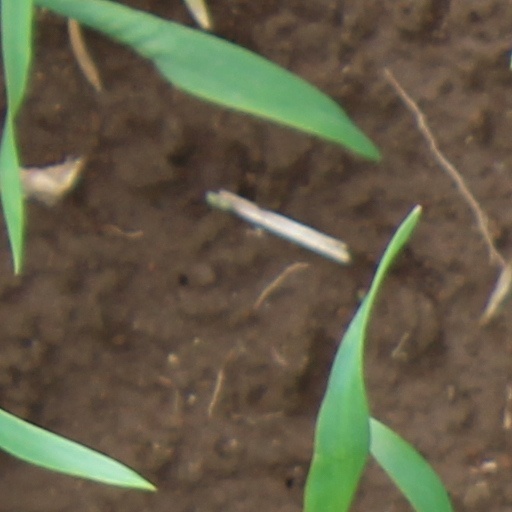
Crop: wheat